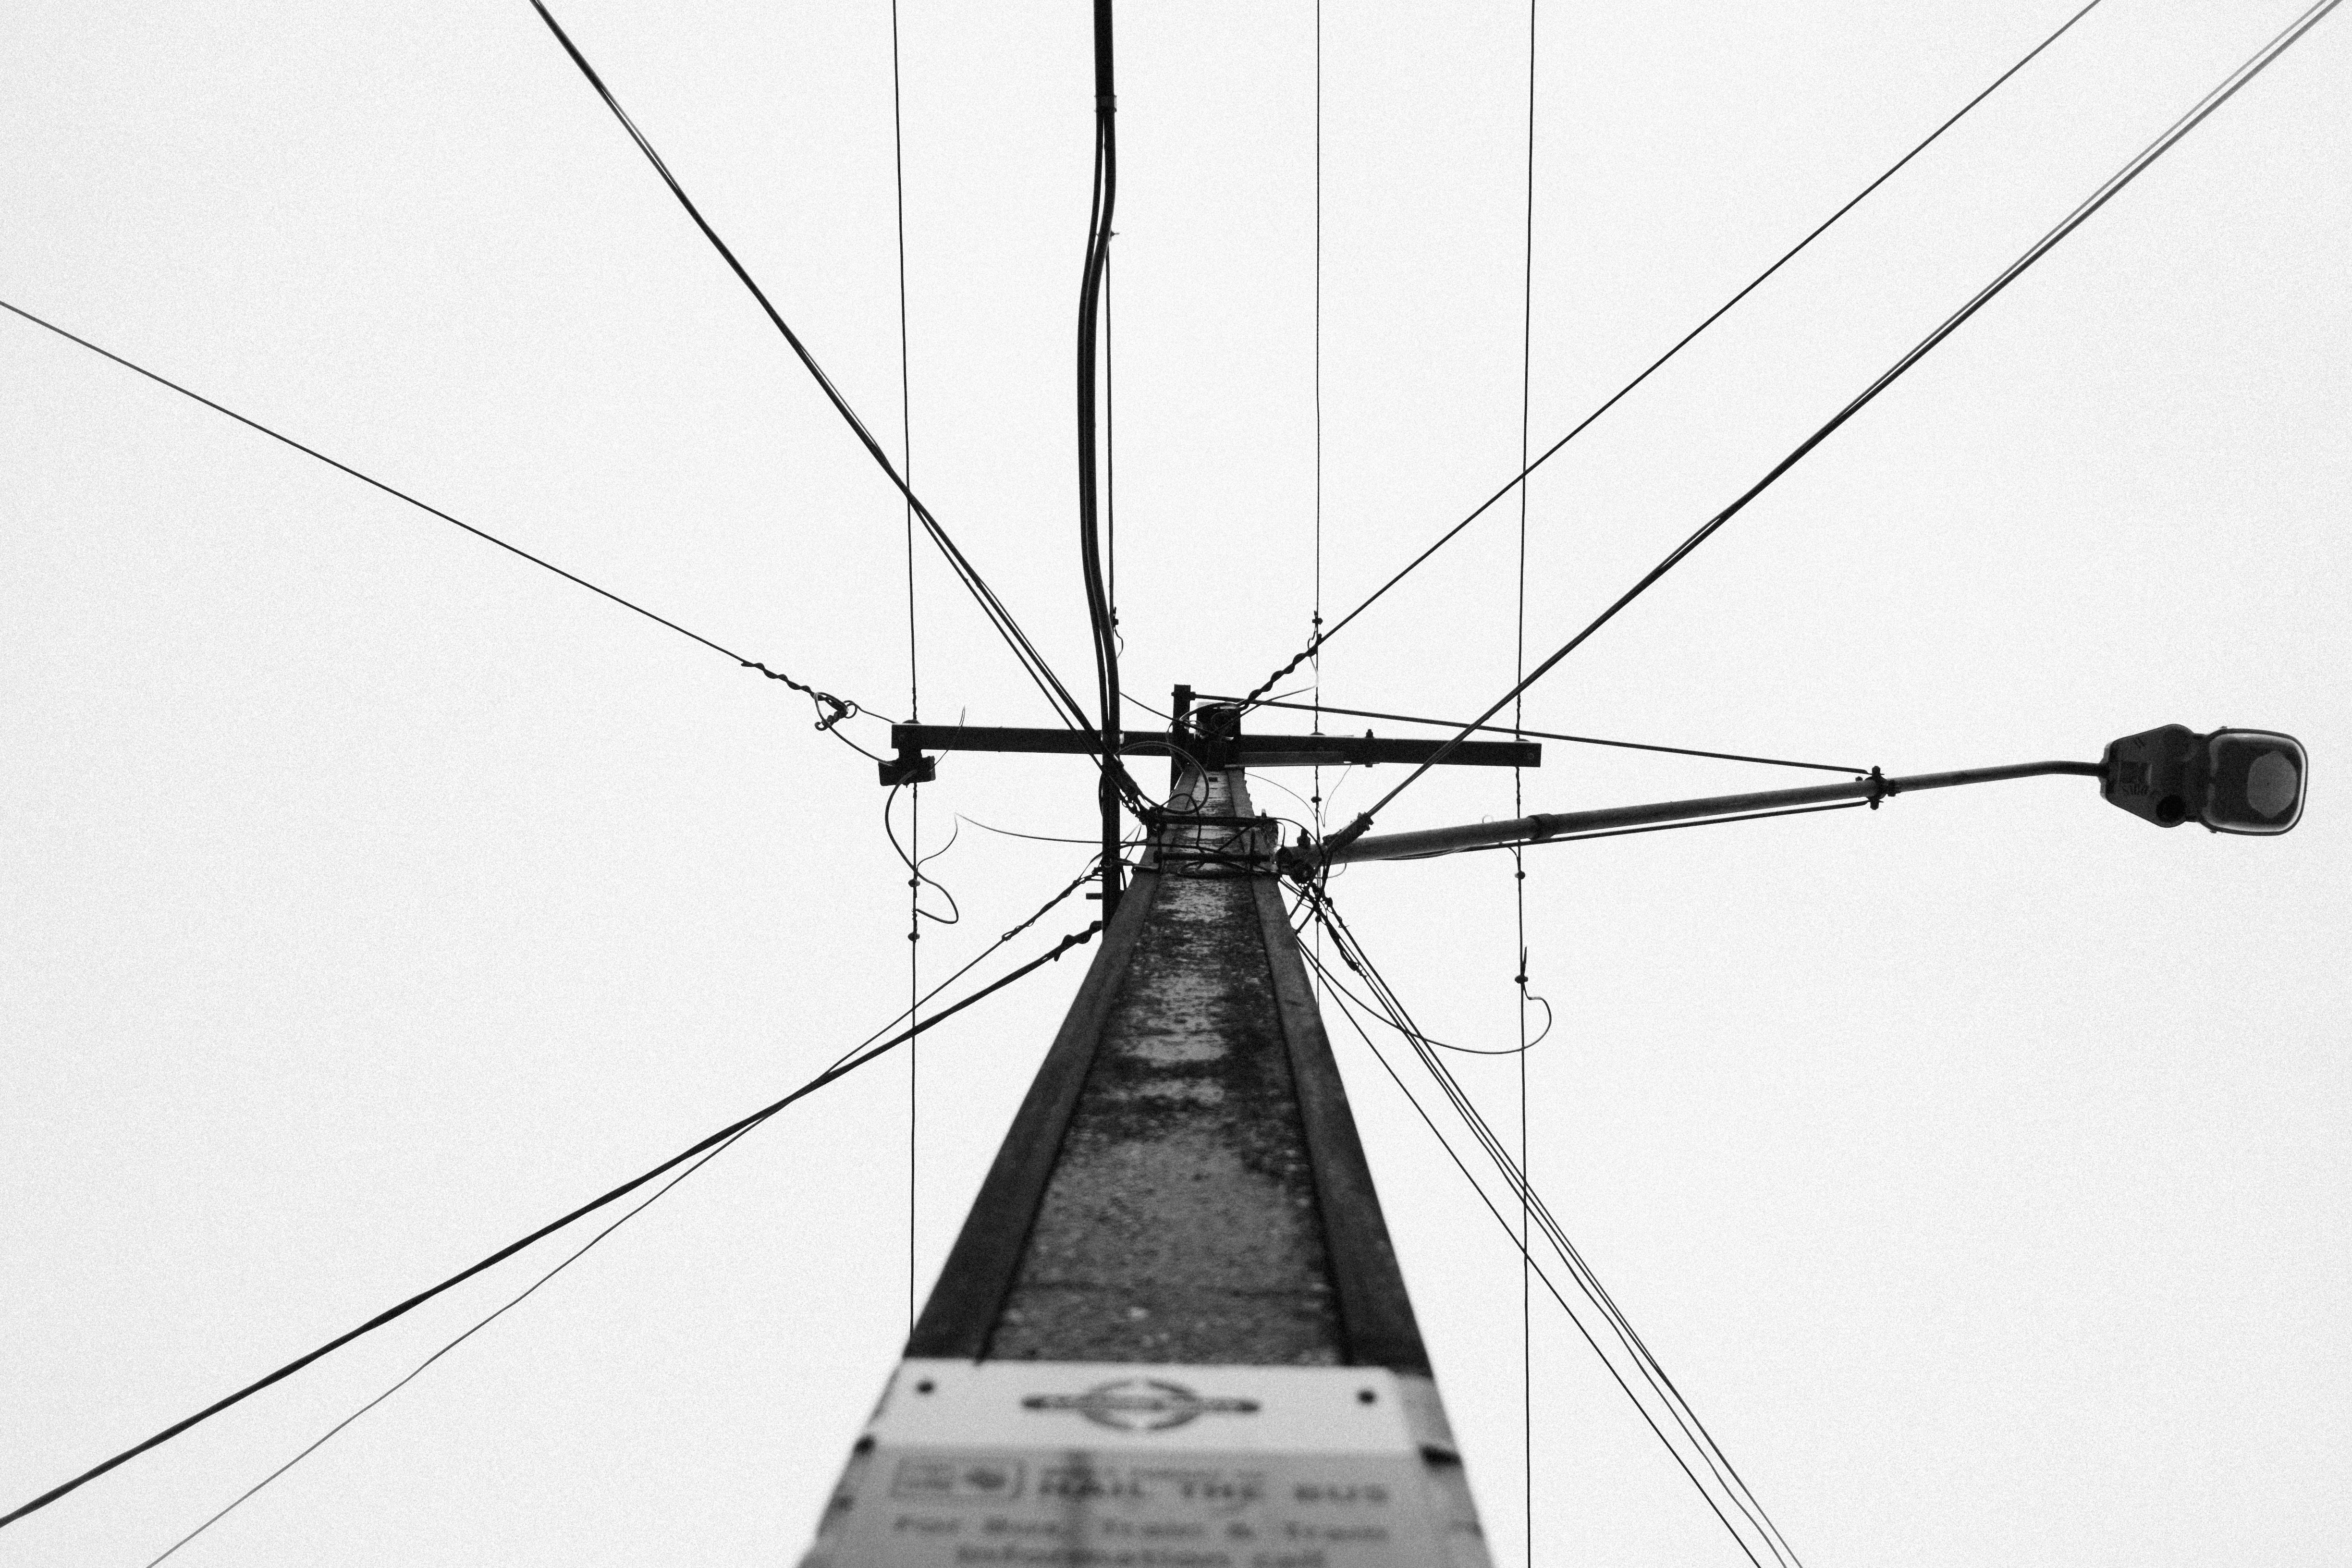
wing, black and white, technology, windmill, wind, antenna, line, vehicle, mast, monochrome, lighting, energy, shape, monochrome photography, electronics accessory